List of food labeling regulations

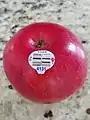
A bar code label on a Fuji apple

The packaging and labeling of food is subject to regulation in most regions/jurisdictions, to prevent false advertising and to promote food safety, and increasingly to provide greater information to consumers relating to quality or lifestyle concerns.